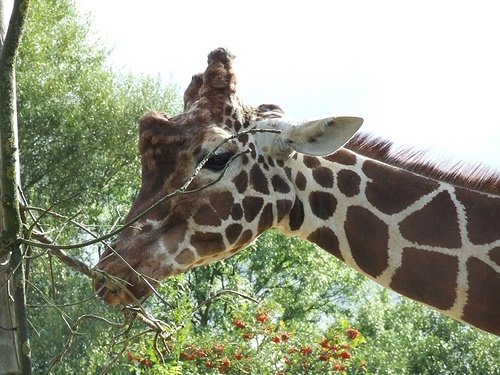
A giraffe eating on a tree in the sun.
A giraffe is eating from a tree branch.
A giraffe is eating branches off a tree in the middle of the afternoon.
A giraffe is chewing on a branch with leaves on it
A giraffe is eating some leaves on a hot and sunny day.